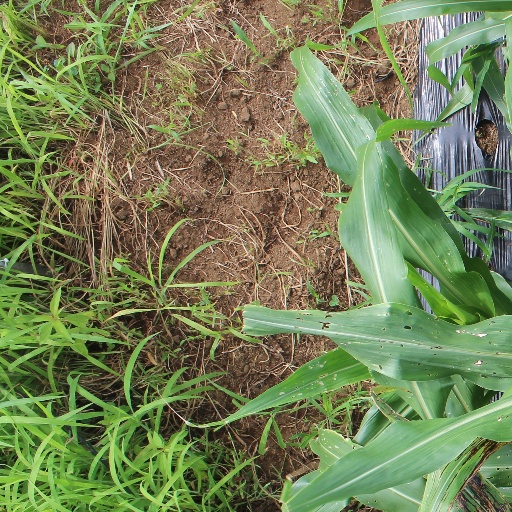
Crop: sorghum